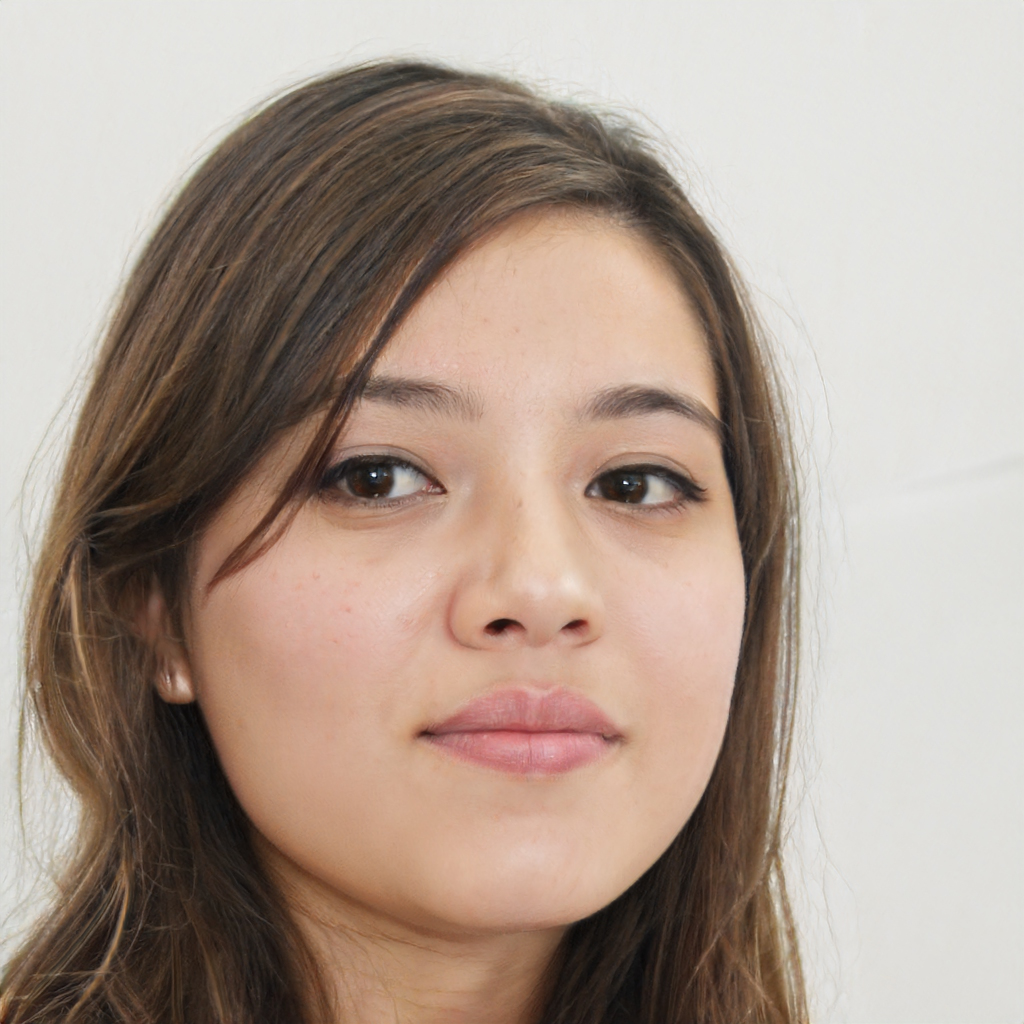
Portrait style: Real Portrait